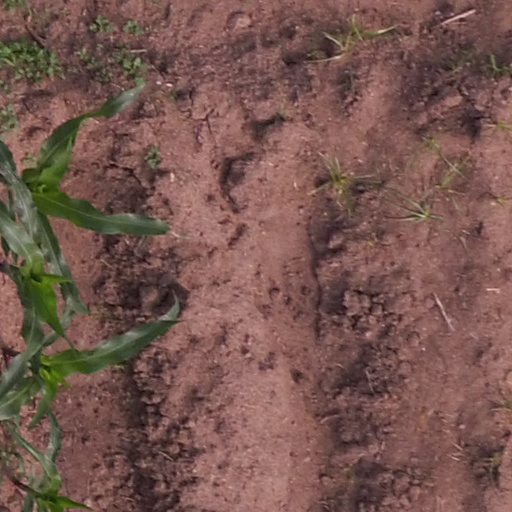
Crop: maize; corn